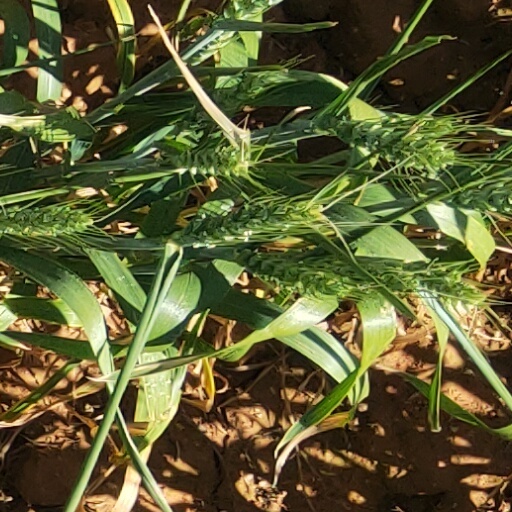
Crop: wheat